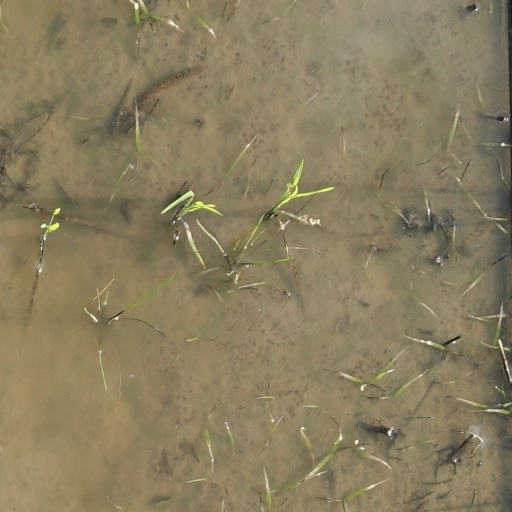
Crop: rice